Spence Air Base

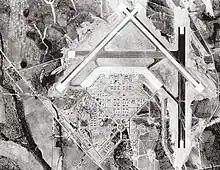
Spence Army Airfield aerial photo, 1943

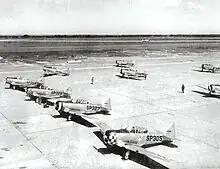
North American AT-6 Texan advanced flight trainers, 1943. "SP" was the fuselage code for Spence AAF

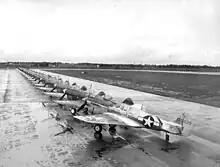
Curtiss P-40F Warhawks after their arrival at Spence AAF, 1944. Curtiss P-40F-20-CU in foreground.

Spence Air Base was a United States Air Force base that operated from 1941 to 1961. It was later reopened as Spence Airport.